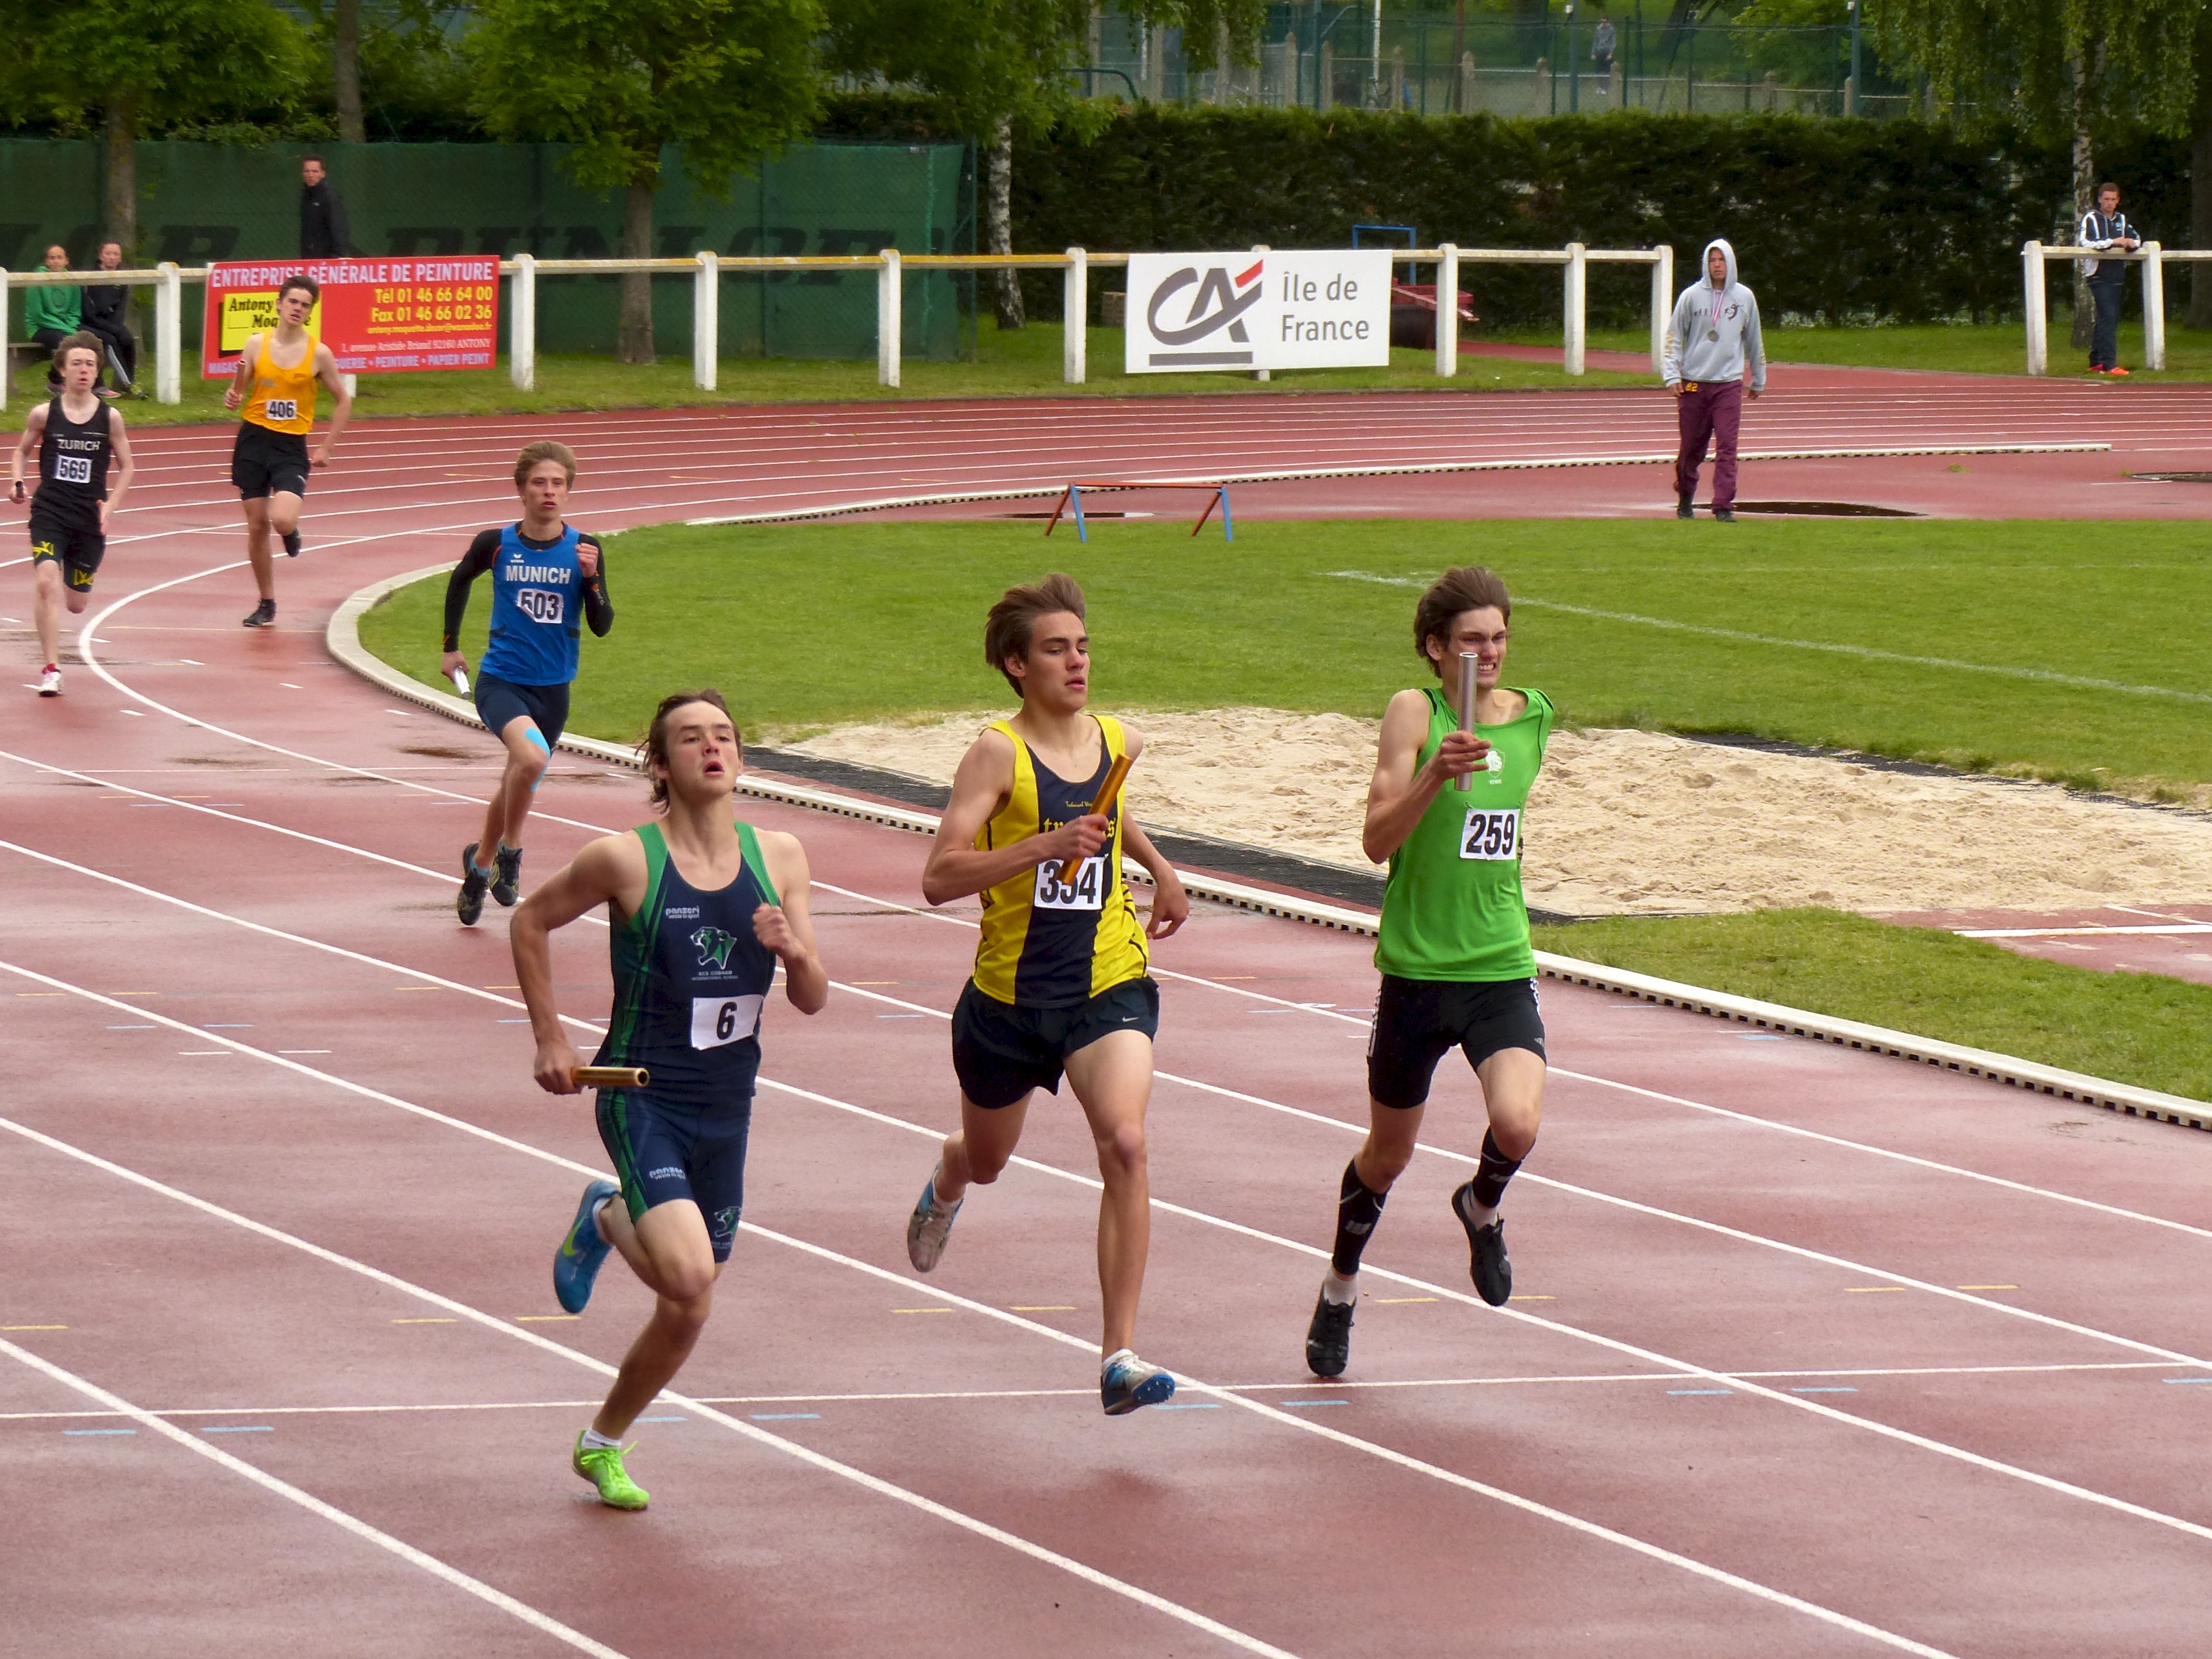
running, paris, jumping, 2013, team, sports, championship, highschool, athletics, isst, sprint, trackandfield, physical exercise, human action, track and field athletics, heptathlon, middle distance running, 800 metres, 4 100 metres relay